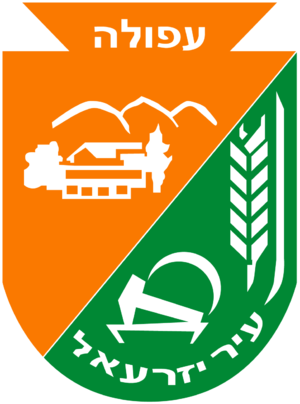
Afoula est une ville du district nord d'Israël, parfois connue en tant que capitale de la vallée de Jezreel. Fondé en 1925, elle a été déclarée ville qu'en 1972. En 2004, elle compte une population de 38 900 habitants, dont 99,4 % d'origine juive. La ville a été prise pour cible par les roquettes du type "khaibar 1" du Hezbollah libanais pendant la guerre entre Israël et ce dernier.